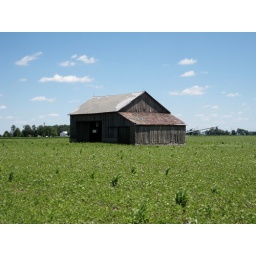
Just a barn in a field near Liberty, Indiana. It's pretty flat in these parts.